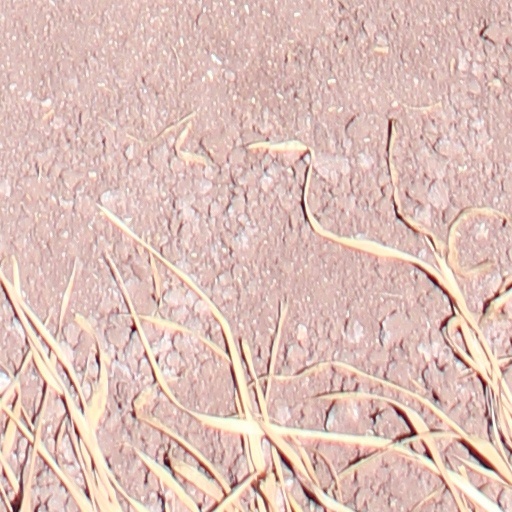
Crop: wheat